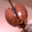
Label: beetle